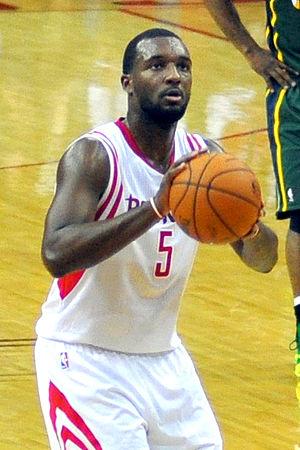
Jordan Hamilton, né le 6 octobre 1990 à Los Angeles, en Californie, est un joueur américain de basket-ball. Il évolue aux postes d'arrière et d'ailier.